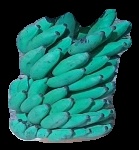
Variety: elakki-bale
Grade: grade3